University of Göttingen

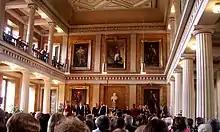

At the end of the 19th and beginning of the 20th century, the University of Göttingen achieved its academic peak. Göttingen maintained a strong focus on natural science, especially mathematics. The tradition began with Carl Friedrich Gauss, who was known as "the Prince of Mathematicians" and taught here in the 18th century. Thereafter, Dirichlet and Riemann took over the chair successively and made significant contributions in the fields of algebra, geometry, and number theory. By 1900, David Hilbert and Felix Klein had attracted mathematicians from around the world to Göttingen, which made it a leading center of mathematics by the turn of the 20th century.